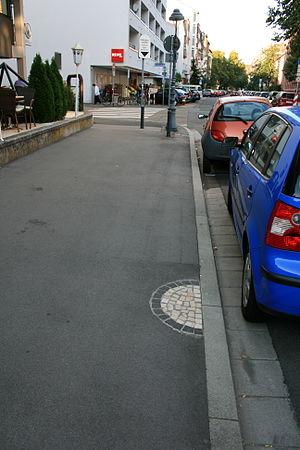
Mayence a été la cible de divers bombardements aériens, surtout entre 1941 et 1945, au cours de la seconde Guerre mondiale. Les raids de la Royal Air Force et des US Army Air Forces ont provoqué de nombreuses pertes humaines et des destructions importantes.